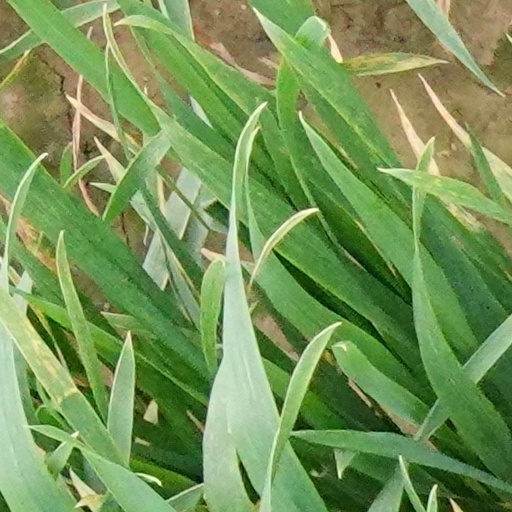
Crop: wheat